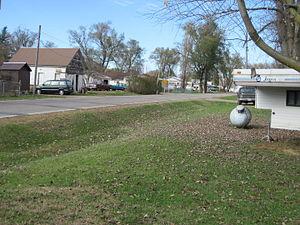
Fredonia est une ville du comté de Louisa, en Iowa, aux États-Unis. Elle est incorporée le 30 mai 1874.